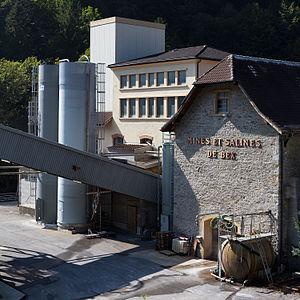
Mines et salines de Bex est une entreprise suisse qui exerce son activité dans la gestion, l'extraction et la commercialisation de sel d'une mine de sel située sur la commune de Bex dans le canton de Vaud en Suisse. Avant 2002, elle se nommait Société vaudoise des mines et salines de Bex et l’État de Vaud possédait la moitié du capital actions.